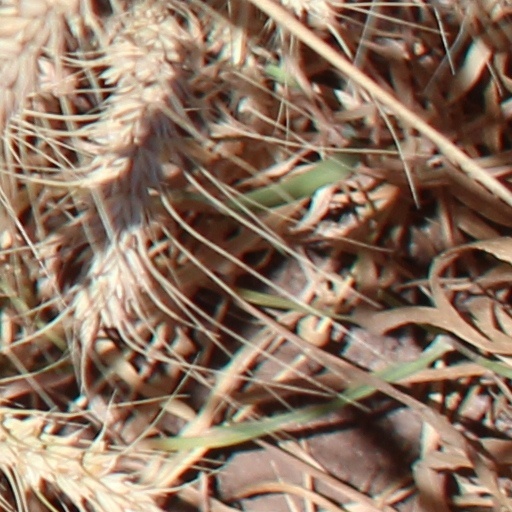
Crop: wheat